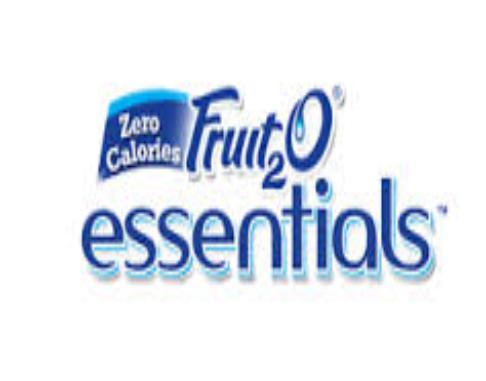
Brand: Fruit2O
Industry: Food